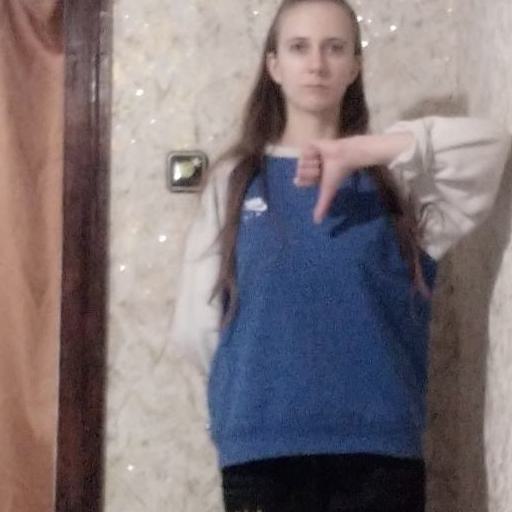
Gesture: dislike